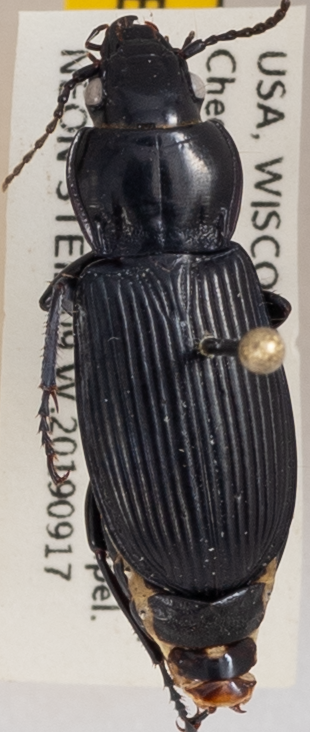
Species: Pterostichus melanarius melanarius
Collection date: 2019-09-17
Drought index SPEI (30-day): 0.71
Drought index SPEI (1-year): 2.09
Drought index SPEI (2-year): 1.604